Bramall Hall

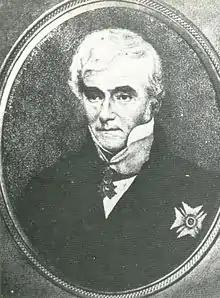
Rear-Admiral Sir Salusbury Davenport

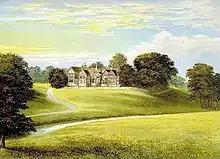
Bramall in 1880, showing the original route of the drive before its realignment in 1888

John Davenport returned to Bramall in 1876 at the age of 25, but on 24 January 1877 it was announced that the estate was to be sold. The furniture was auctioned, while the house itself and rest of the Bramall estate (totalling ) was sold to the Freeholders Company Limited, a Manchester property development firm, on 3 August 1877 for £200,000 (about £ in ). According to speculation, the sale was motivated by financial issues and a personal distaste of the building. It remained empty until 1882 when it was purchased by Thomas Nevill, a local industrialist whose wealth came from calico printing, for his son, Charles. While living in the house, Charles Nevill commissioned substantial restoration and remodelling, making the interior more comfortable while retaining most of the building's external features, under the direction of architect George Faulkner Armitage. The landscape of the grounds was redesigned, and a new stable was built along with a west and east lodge, housing the coachman and head gardener respectively. Another building, known as Hall Cottage, was also built in the vicinity, and housed the Sidebottom family.